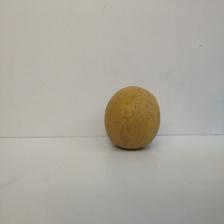
Size: Large